Glen Carbon Grade School

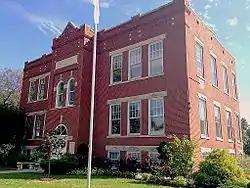

The Glen Carbon Grade School is a historic school building located at 124 School Street in Glen Carbon, Illinois. The two-story brick school has a Romanesque-influenced design planned by John William Kennedy. The school was built in 1914 to replace Glen Carbon's one-room schoolhouse, which its student population had outgrown. A four-room frame building supplemented both the old and new schools, so Glen Carbon had eight classrooms in total with its new school. Grades one through four were taught in the new building, while the upper grades used the frame building. The school was part of the Edwardsville school district, and students who wished to attend high school did so in Edwardsville. Glen Carbon was a European immigrant community, and its students reflected the village's wide variety of ethnic groups. The parents of the village, who mainly worked as coal miners, often volunteered for school events. When a new school opened in 1954, the village purchased the building for office space; it now houses the Glen Carbon Historical Museum.